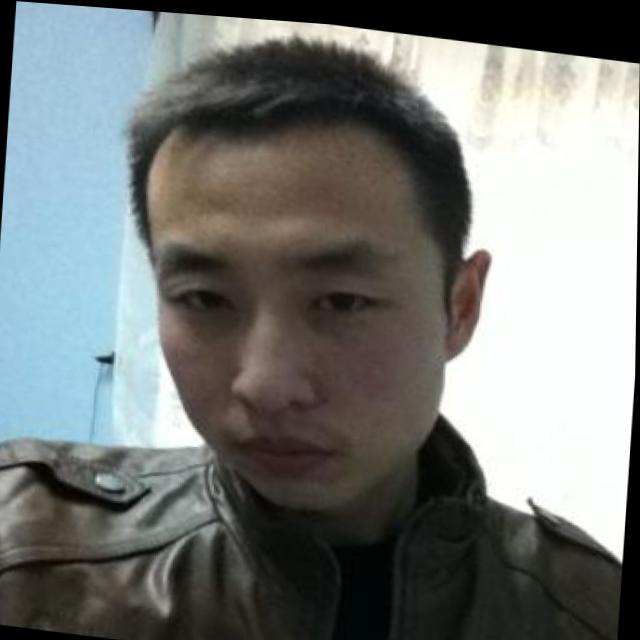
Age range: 21-44